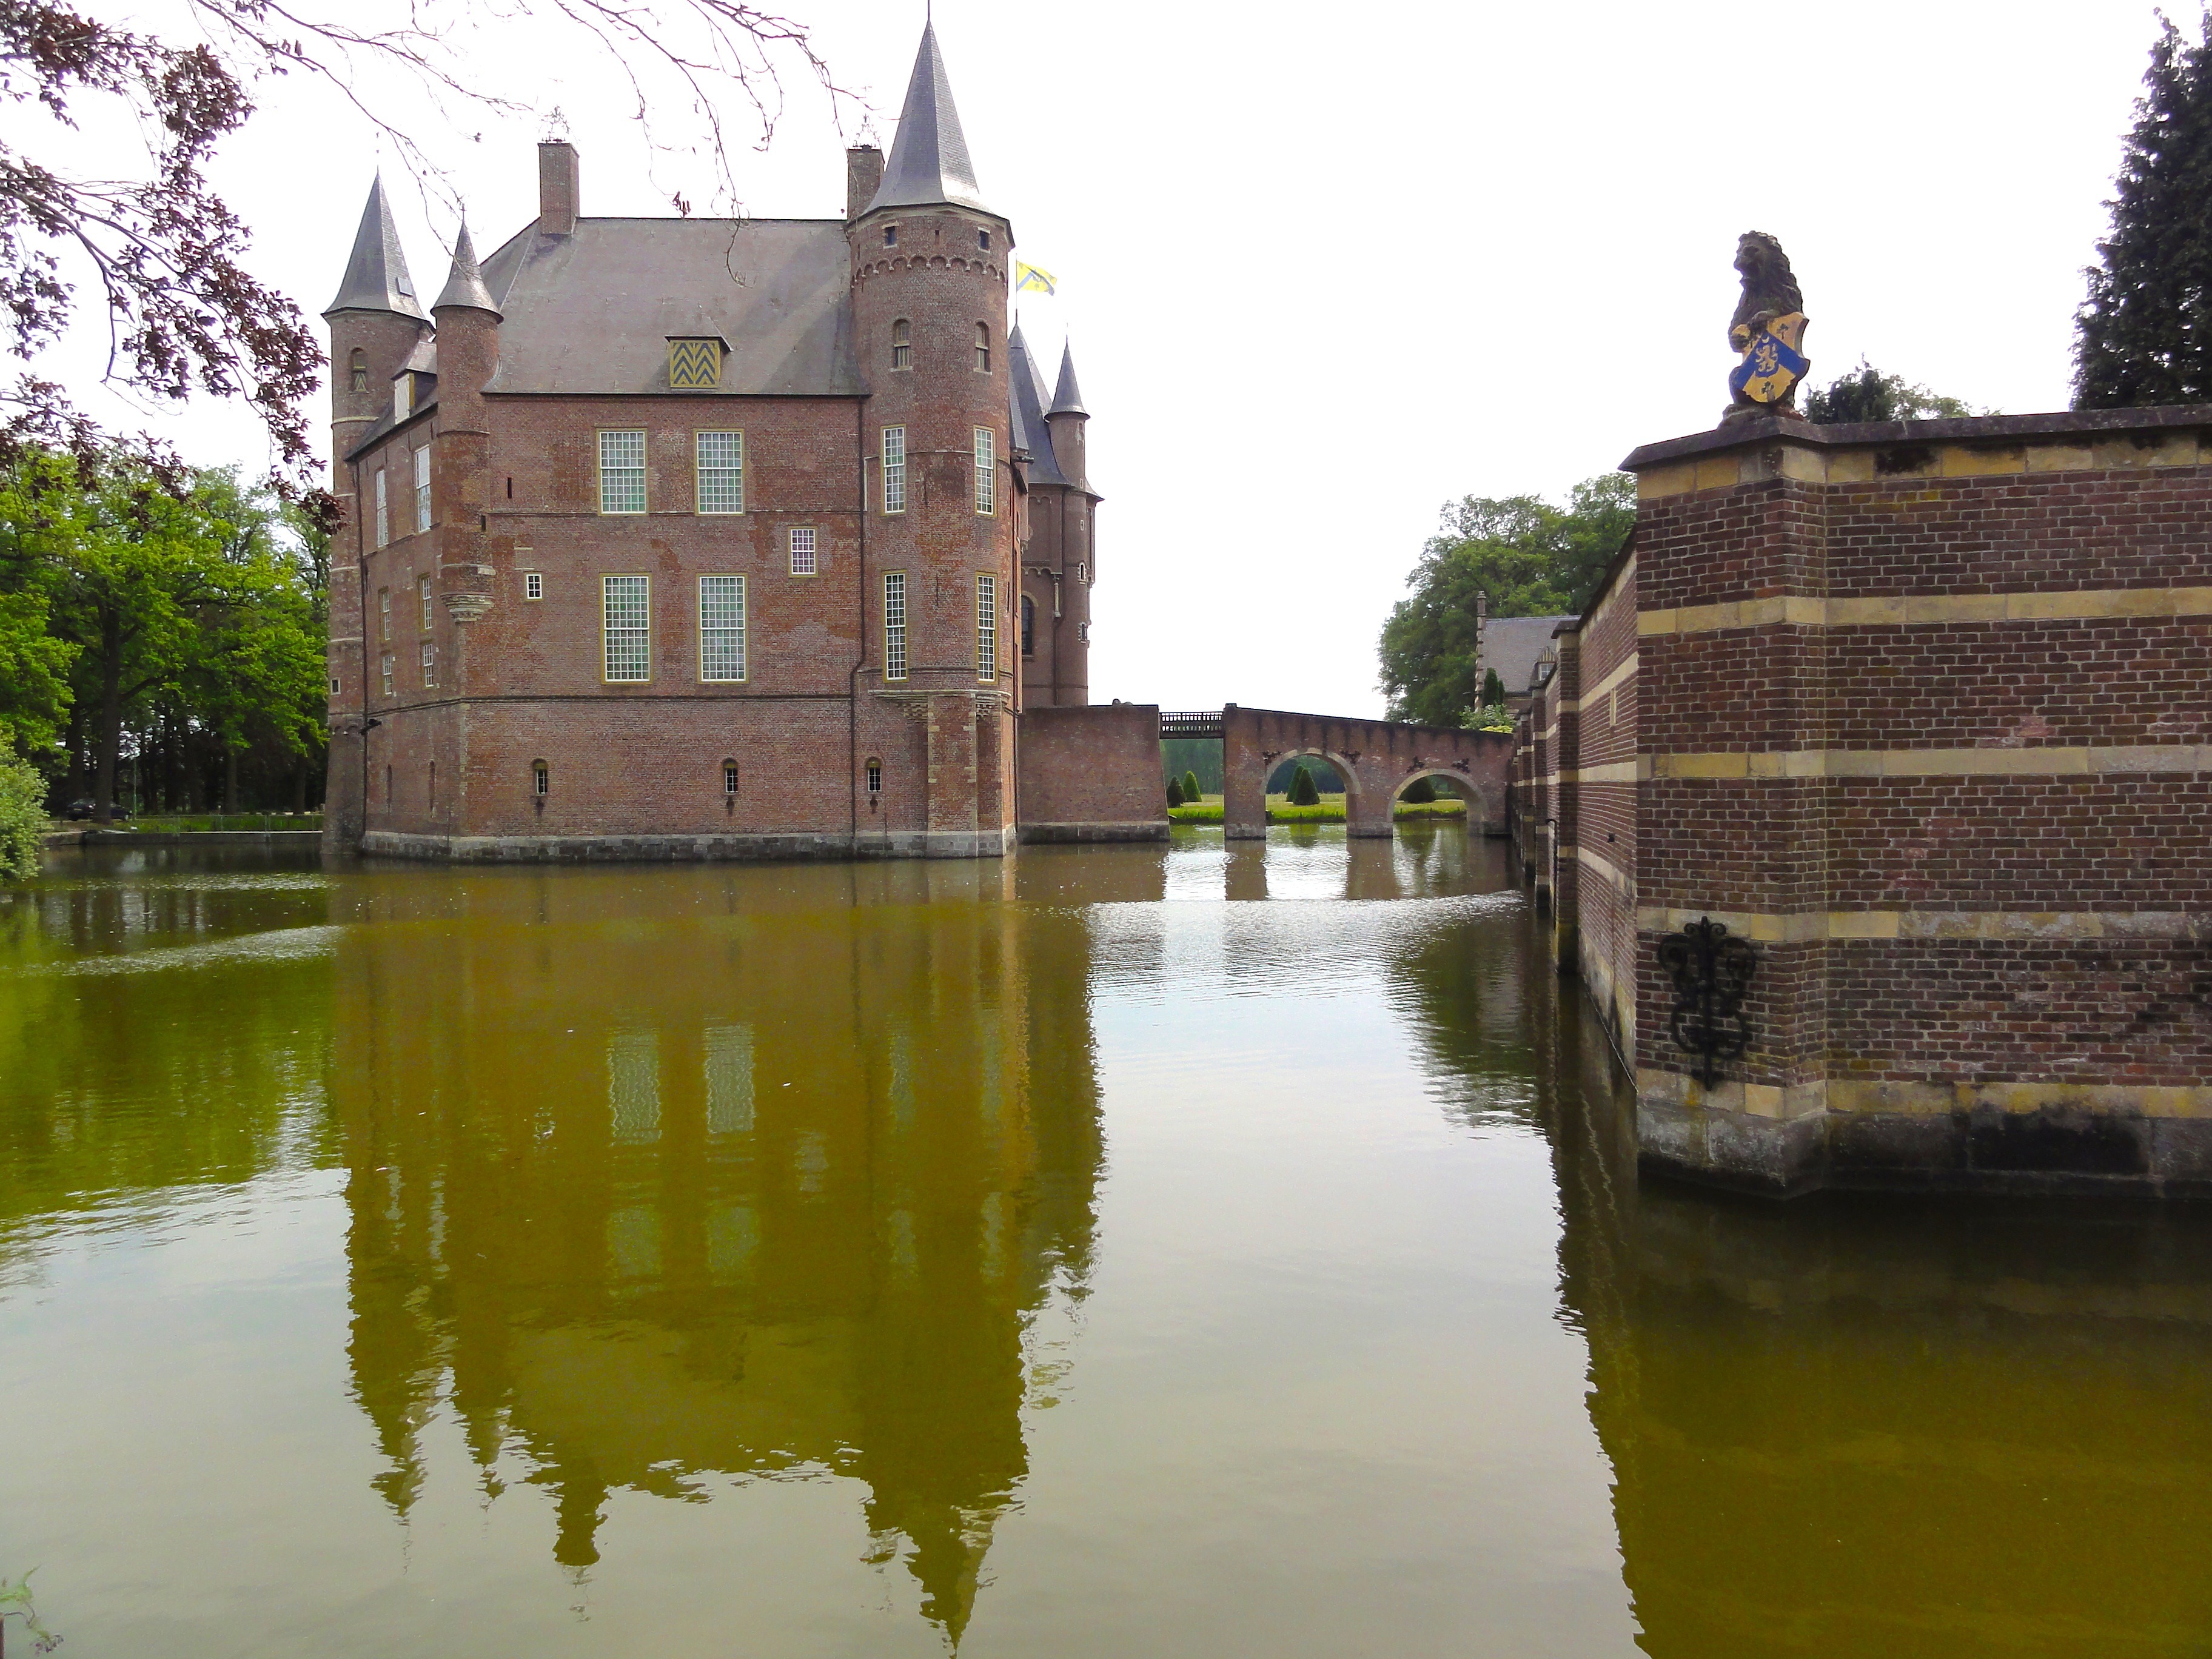
water, architecture, sky, lake, chateau, river, canal, reflection, scenic, castle, landmark, waterway, netherlands, buildings, reflections, historical, ditch, moat, water castle